Pod's and Jerry's

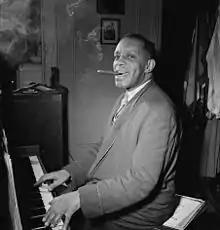
Willie "The Lion" Smith was house pianist during the Prohibition era.

Pod's and Jerry's, officially the Catagonia Club, was a cabaret and jazz club on 133rd Street in Harlem, New York City. It was one of the thriving speakeasies during the Prohibition era when the street was known as "Swing Street". It was established in 1925 by Charles "Pod" Hollingsworth and Jeremiah (Jerry) Preston. After the end of Prohibition in 1933 the club was renamed The Log Cabin, which was one of the last clubs to close on 133rd street in 1948, long after its demise.